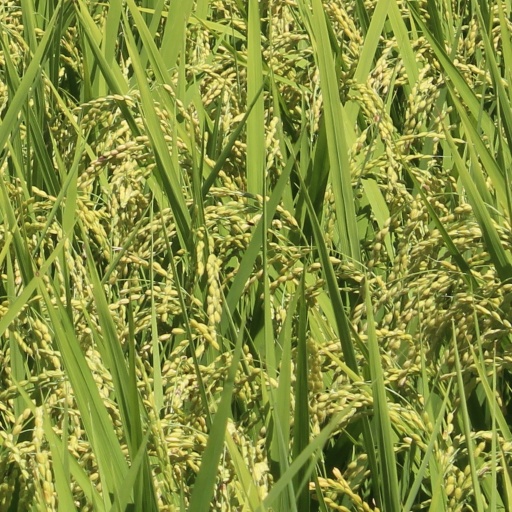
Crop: rice